Berol

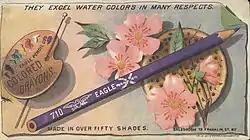
Eagle Pencil Co. ad, c. 1900

Eagle Pencil also opened a factory in Tottenham, that started operating towards the end of 1907. The outbreak of the World War II in 1939 saw the factory pause pencil manufacture and instead produce secret military equipment. Pencil manufacture recommenced in 1946.